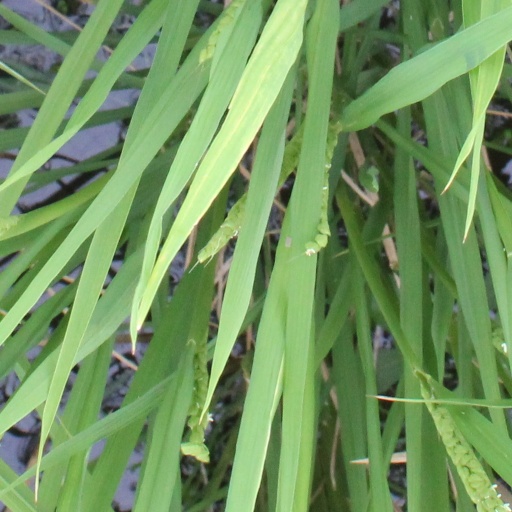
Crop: rice